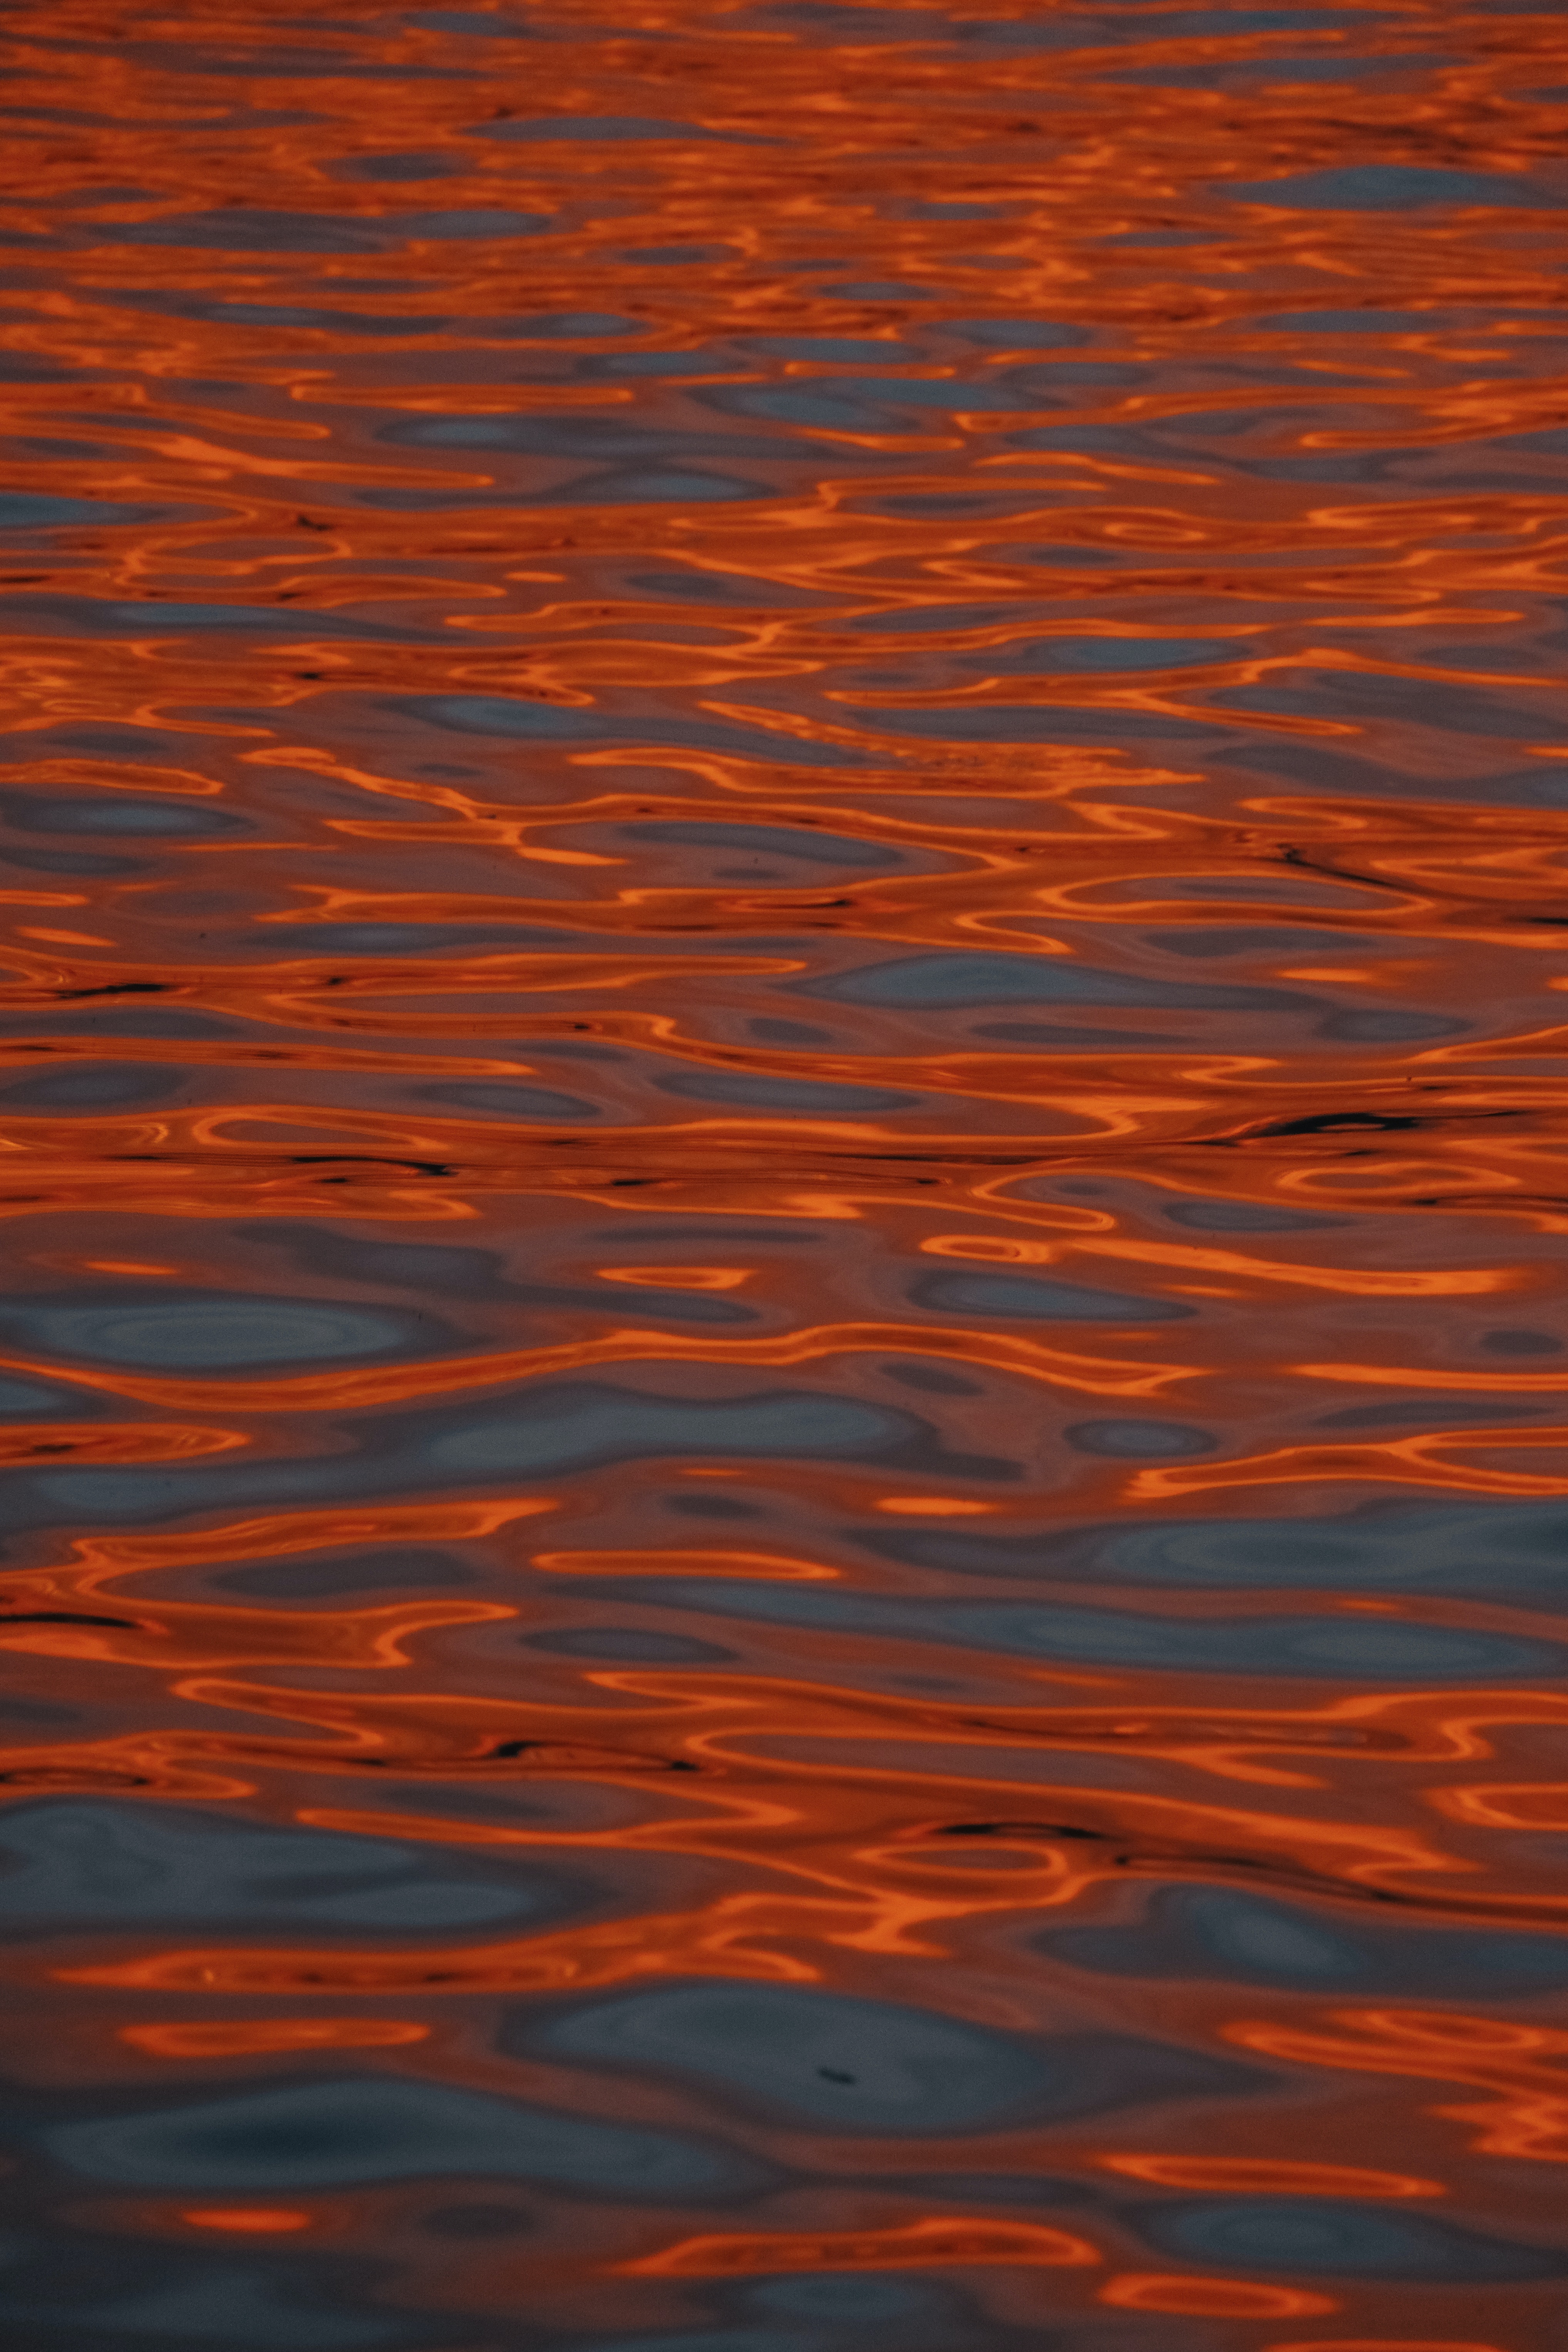
natural, water, liquid, fluid, orange, lake, horizon, landscape, electric blue, Tints and shades, pattern, symmetry, wave, wind wave, ocean, reflection, peach, evening, dusk, carmine, sea, wind, art, red sky at morning, sky